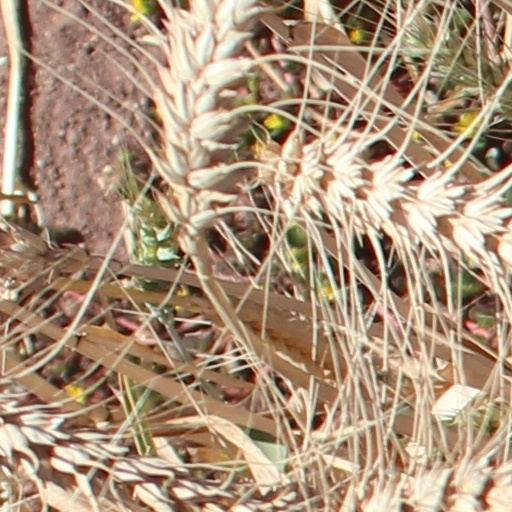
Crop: wheat